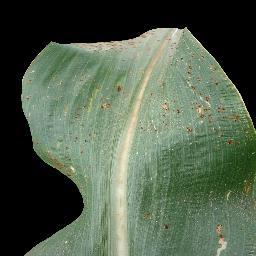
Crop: corn
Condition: (maize)_common_rust